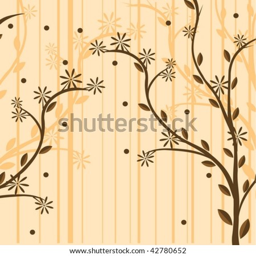
branch of a plant , the style , background